Body armor

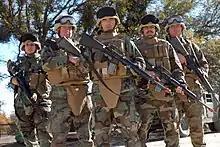
United States Navy sailors in 2007 wearing Lightweight Helmets and Modular Tactical Vests equipped with neck and groin armor

A shield is held in the hand or arm. Its purpose is to intercept attacks, either by stopping projectiles such as arrows or by glancing a blow to the side of the shield-user, and it can also be used offensively as a bludgeoning weapon. Shields vary greatly in size, ranging from large shields that protect the user's entire body to small shields that are mostly for use in hand-to-hand combat. Shields also vary a great deal in thickness; whereas some shields were made of thick wooden planking, to protect soldiers from spears and crossbow bolts, other shields were thinner and designed mainly for glancing blows away (such as a sword blow). In prehistory, shields were made of wood, animal hide, or wicker. In antiquity and in the Middle Ages, shields were used by foot soldiers and mounted soldiers. Even after the invention of gunpowder and firearms, shields continued to be used. In the 18th century, Scottish clans continued to use small shields, and in the 19th century, some non-industrialized peoples continued to use shields. In the 20th and 21st centuries, ballistic shields are used by military and police units that specialize in anti-terrorist action, hostage rescue, and siege-breaching.